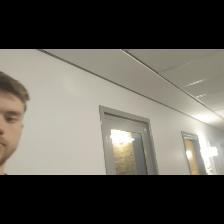
Label: Human